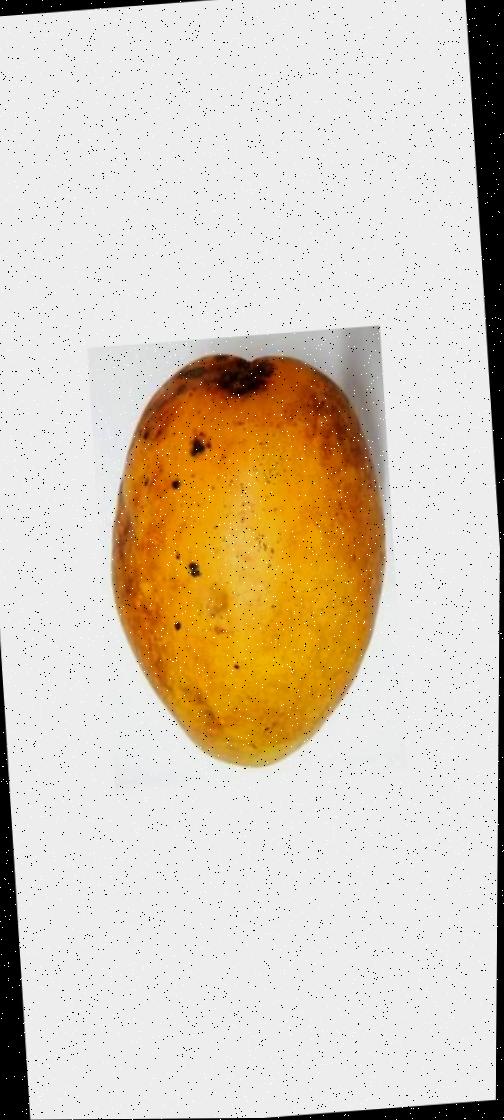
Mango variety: Bari-11